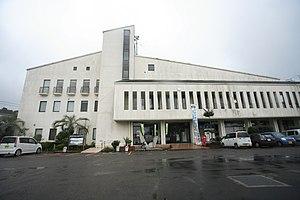
Tosashimizu est une ville du Japon située dans la préfecture de Kōchi.